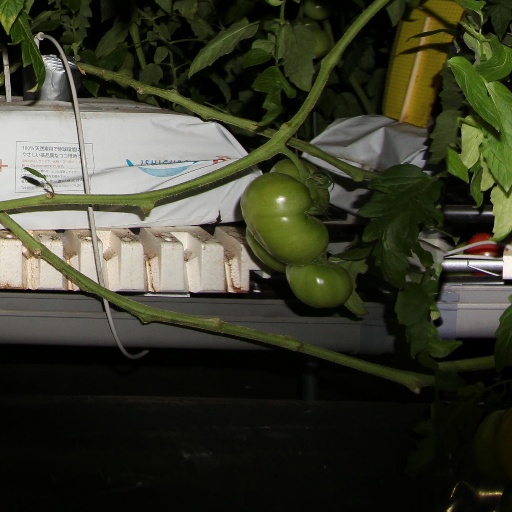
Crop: tomato